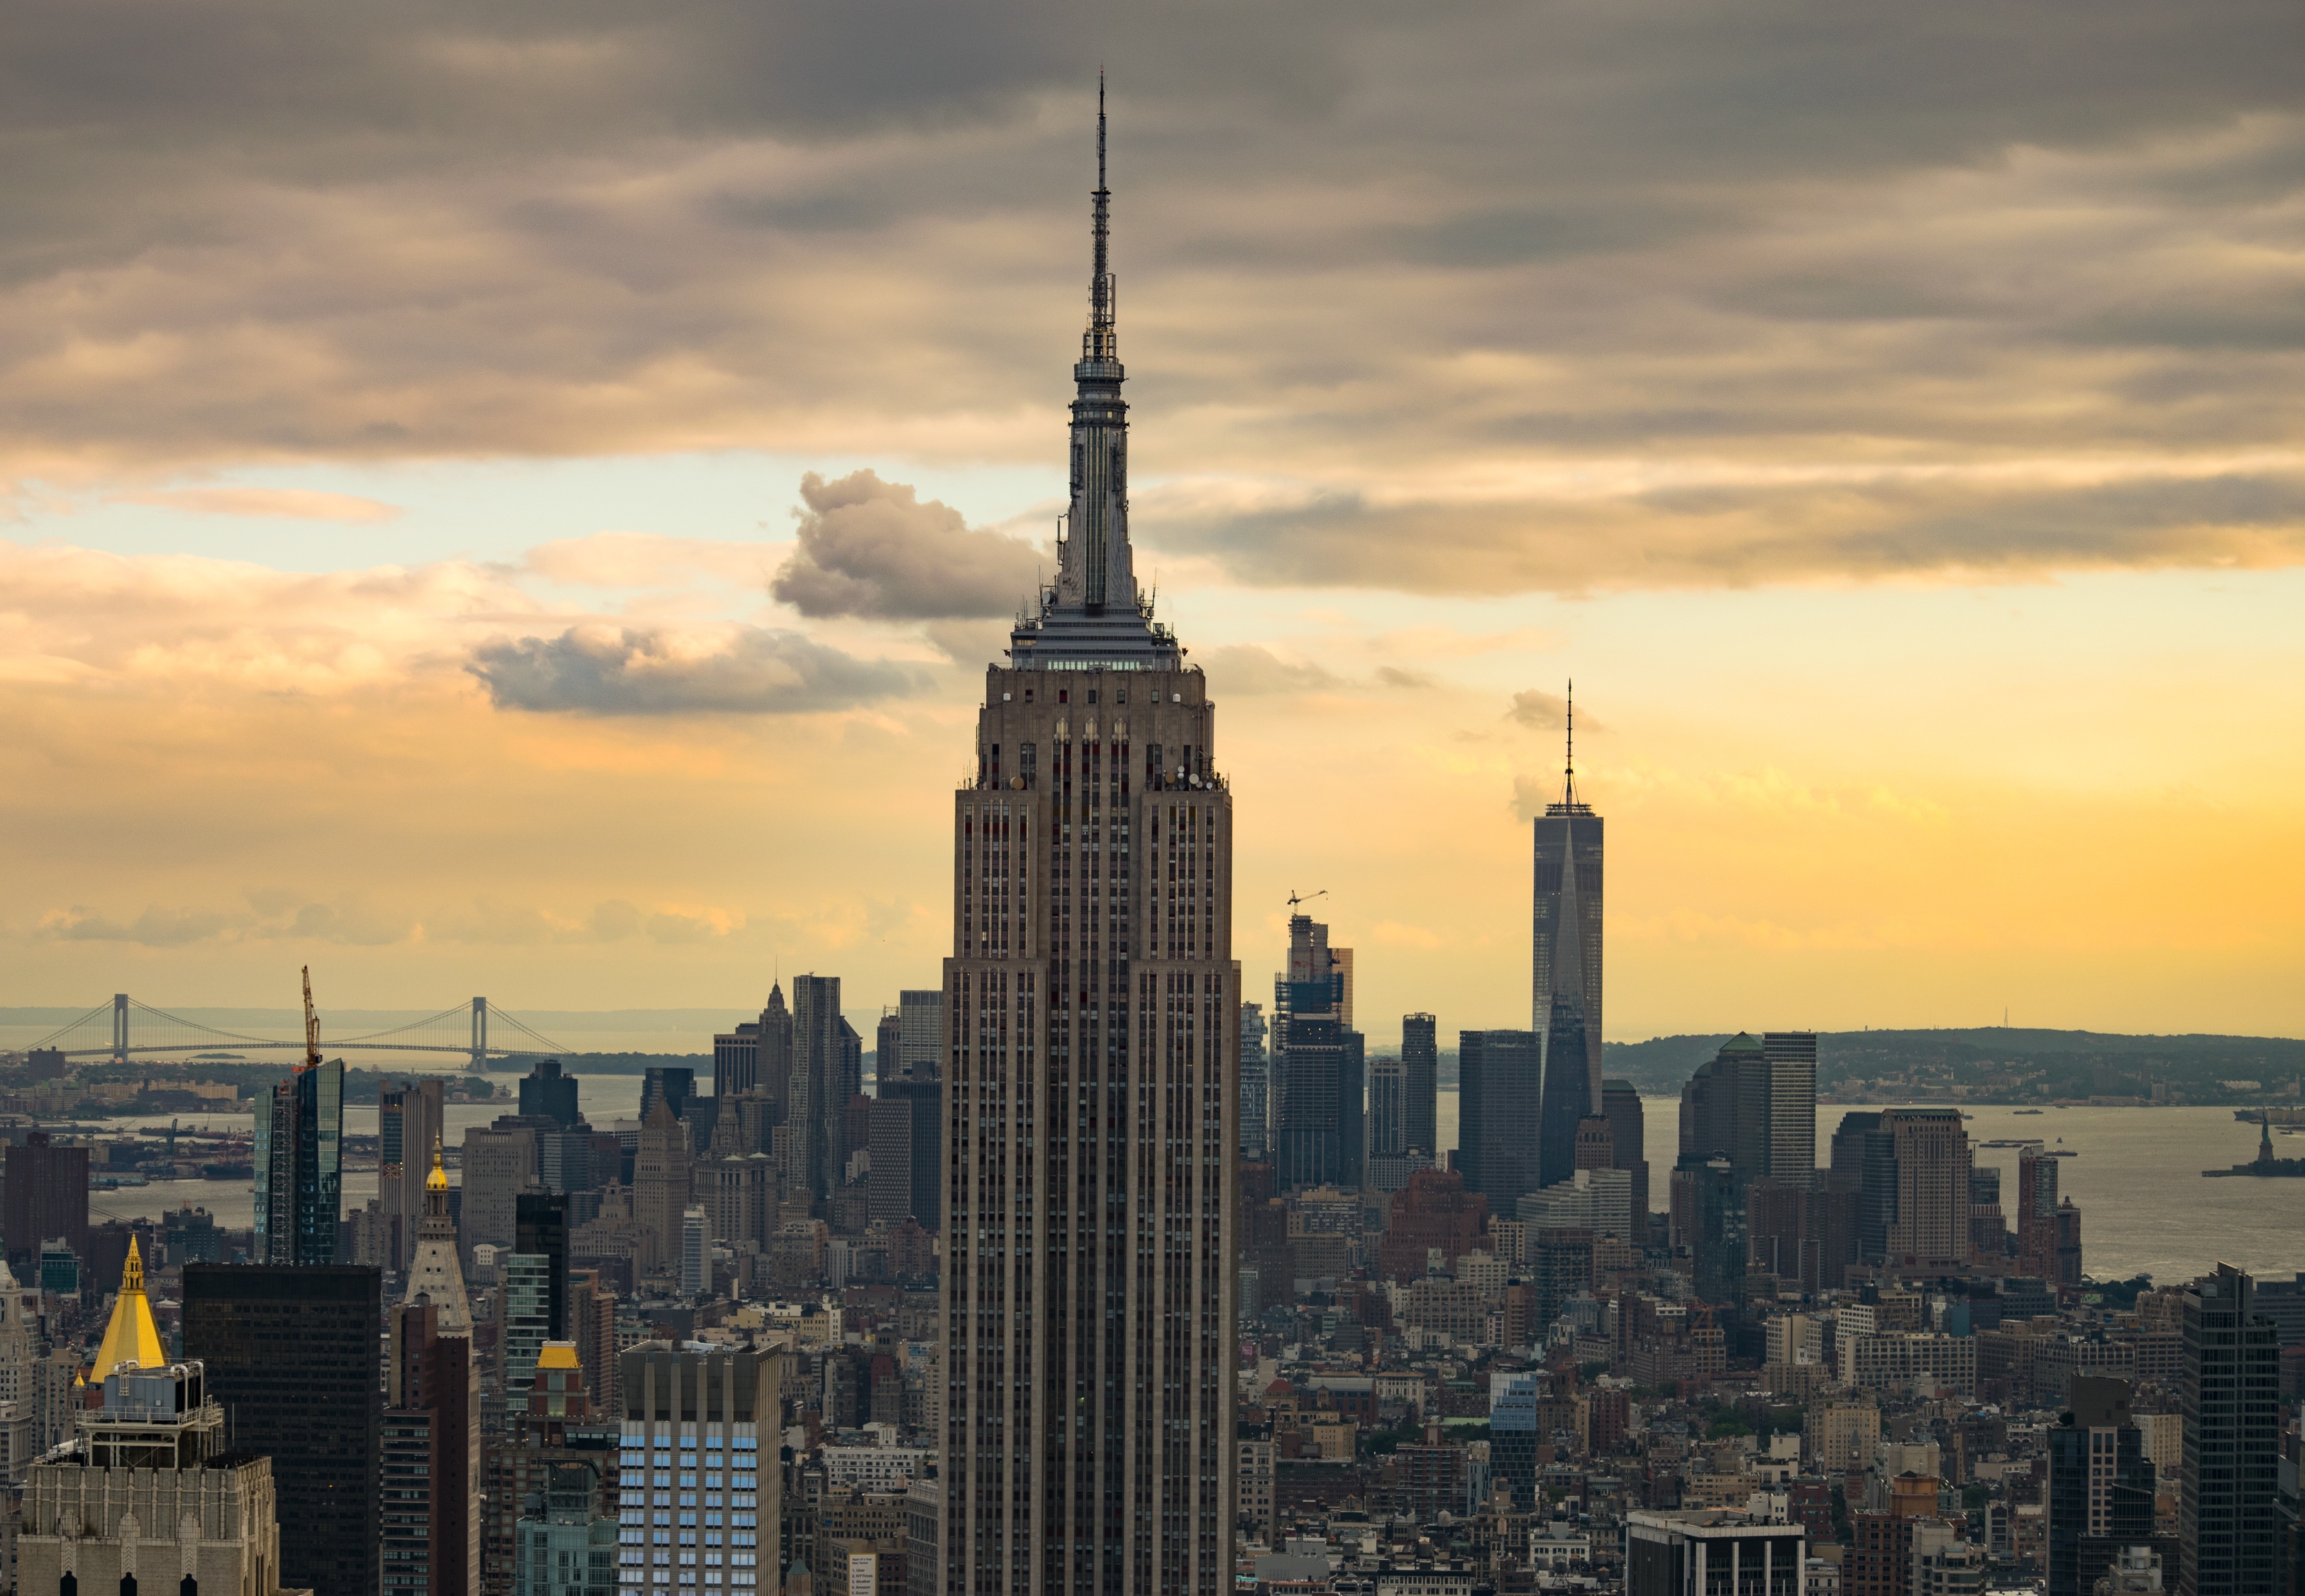
horizon, sunset, skyline, dawn, city, skyscraper, cityscape, downtown, dusk, evening, tower, landmark, spire, metropolis, urban area, human settlement, metropolitan area